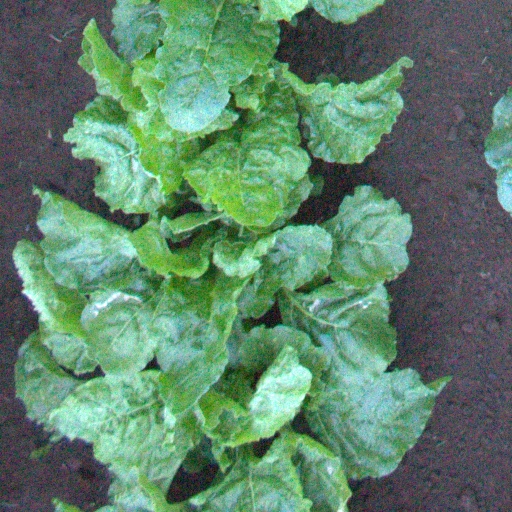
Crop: sugar beet